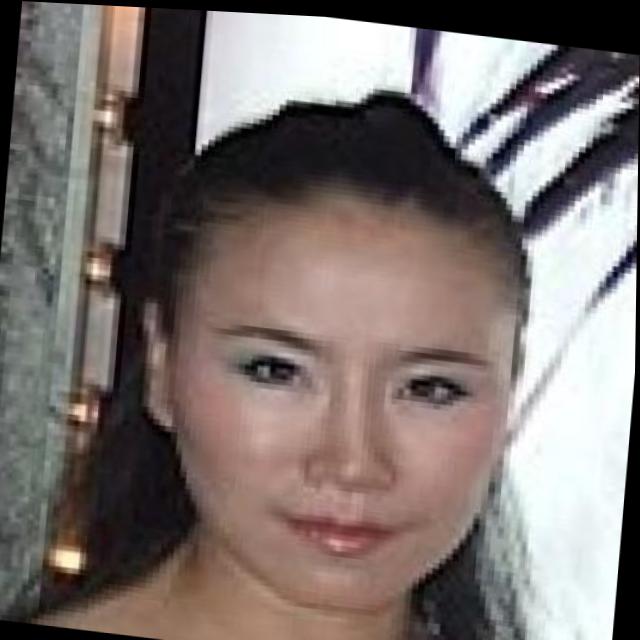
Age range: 21-44